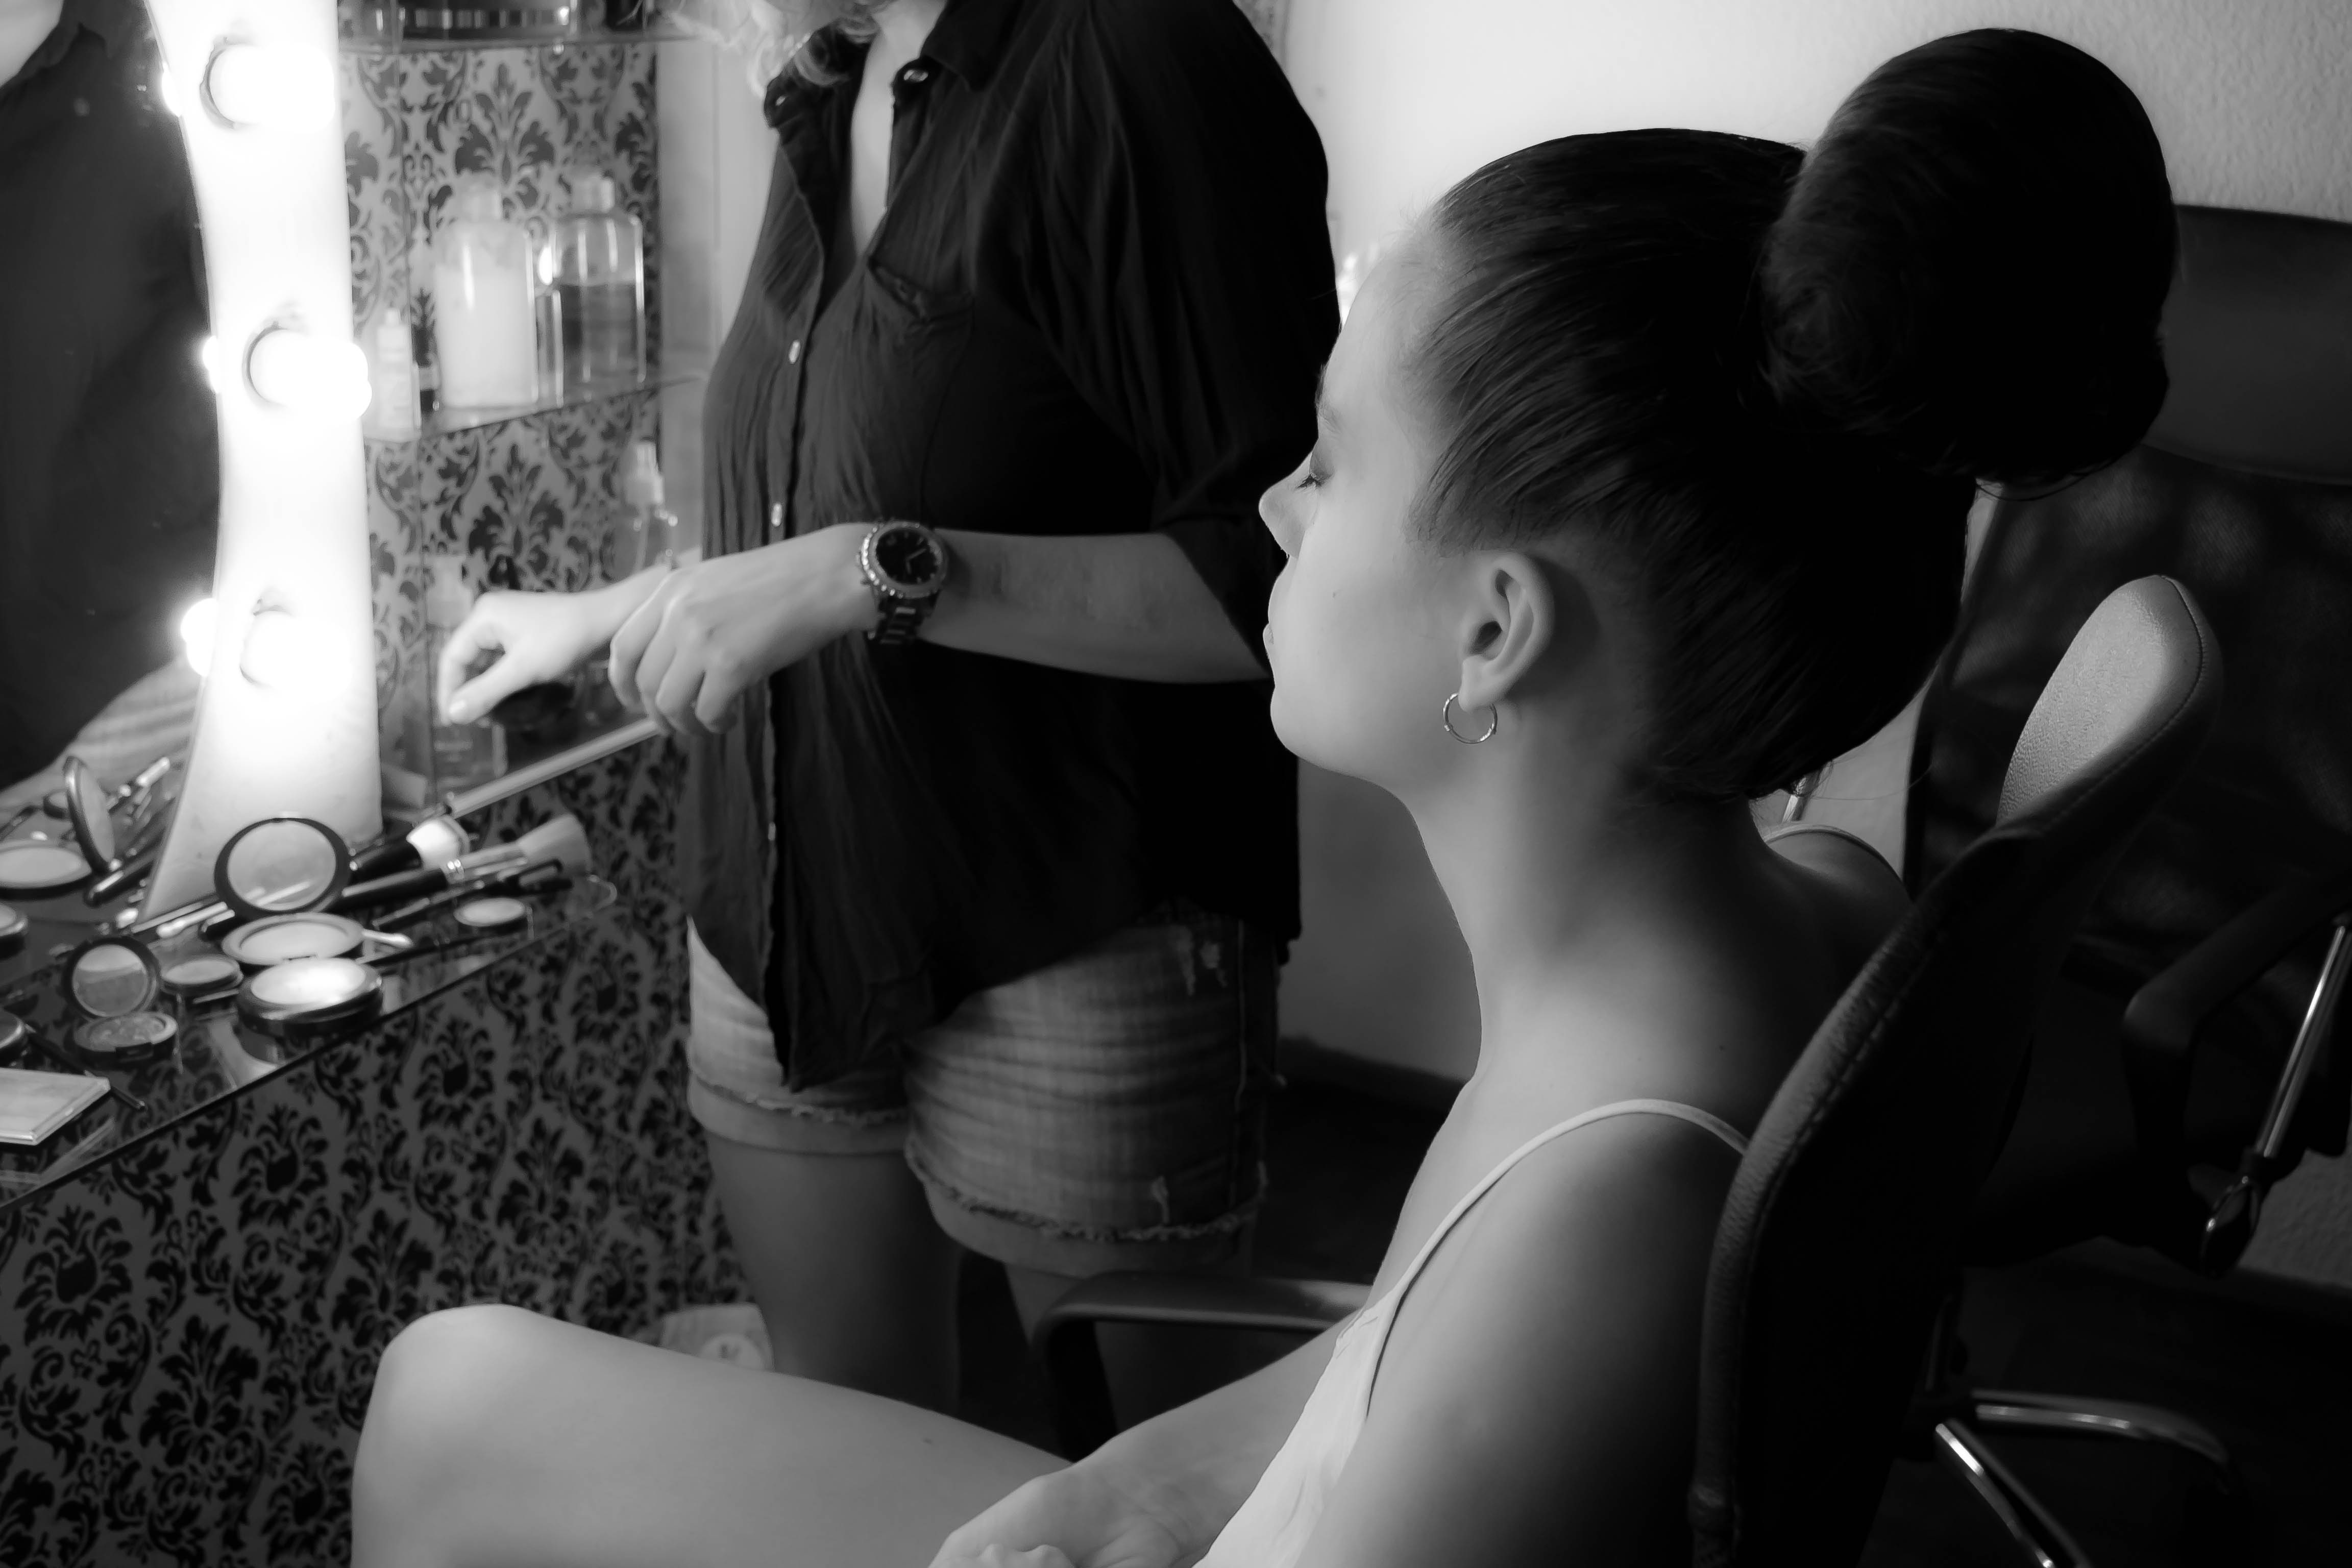
black and white, white, photography, model, sitting, fashion, black, monochrome, hairstyle, makeup, backstage, women, photograph, interaction, monochrome photography, film noir, human positions